Isaaq migrations

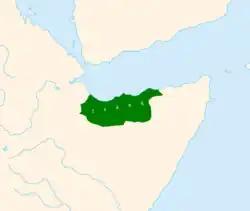
Extent of the Isaaq clan-family at the end of the 19th century

As the Isaaq grew in size and numbers during the 12th century, the clan-family migrated and spread from their core area in Mait (Maydh) and the wider Sanaag region in a southwestward expansion over a wide portion of present-day Somaliland by the 15th and 16th centuries. As the Isaaq expanded the earlier Dir communities of Mait and the wider Sanaag region were driven westwards and to the south towards their present positions. In this general expansion the Isaaq split up into their present component segments, however one fraction of the Habar Yunis clan, the Muse 'Arre, remains behind in Mait as the custodians of the tomb of Sheikh Ishaaq. By the 1300s the Isaaq clans united to defend their inhabited territories and resources during clan conflicts against migrating clans.